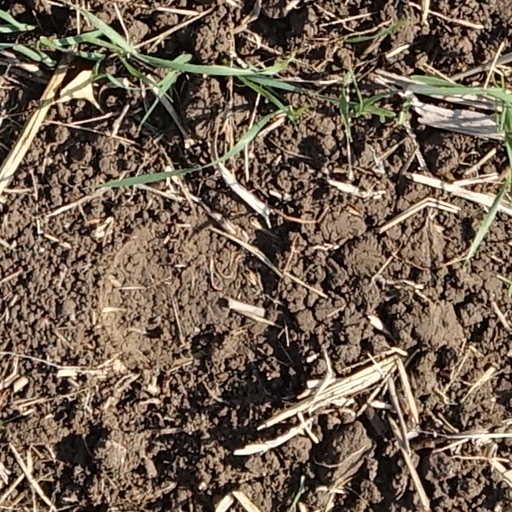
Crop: wheat